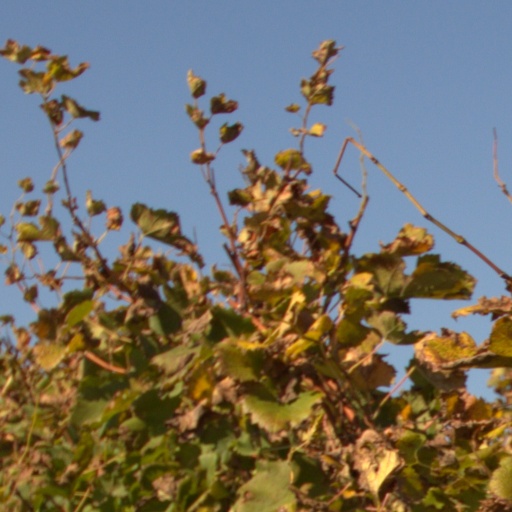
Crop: grape